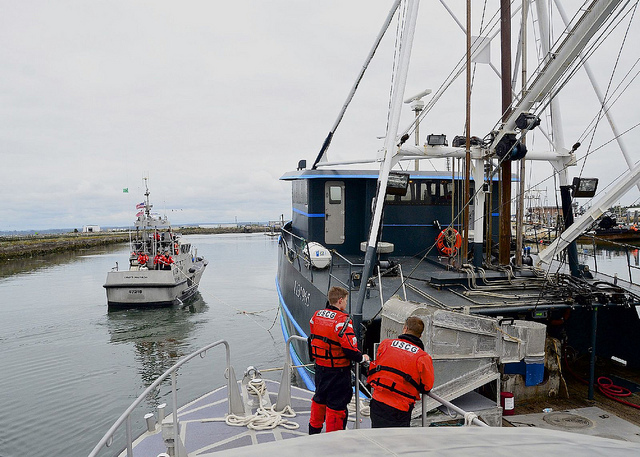
A couple of men who are working on a boat.

Two men standing on a boat looking away.

Two men on a boat observing another boat in a harbor.

Two rescue workers in vests inspecting a boat.

A boat at the sea with servicemen on board